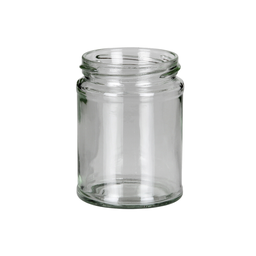
Label: glass